Main Railway

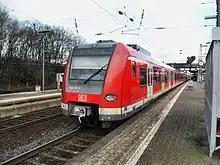
S8 service in Mainz-Bischofsheim station running towards Hanau Hbf

Regional and Rhine-Main S-Bahn services run between Kelsterbach station and Frankfurt-Schwanheim Fernbahn junction over the Airport loop.